City Express

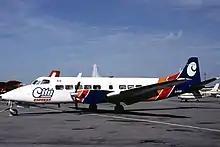
City Express Saunders ST-27

City Express, also known as Air Atonabee Ltd., was an airline based in Ontario, Canada, from 1971 to 1991, which operated passenger services in eastern Canada and the northeastern United States.